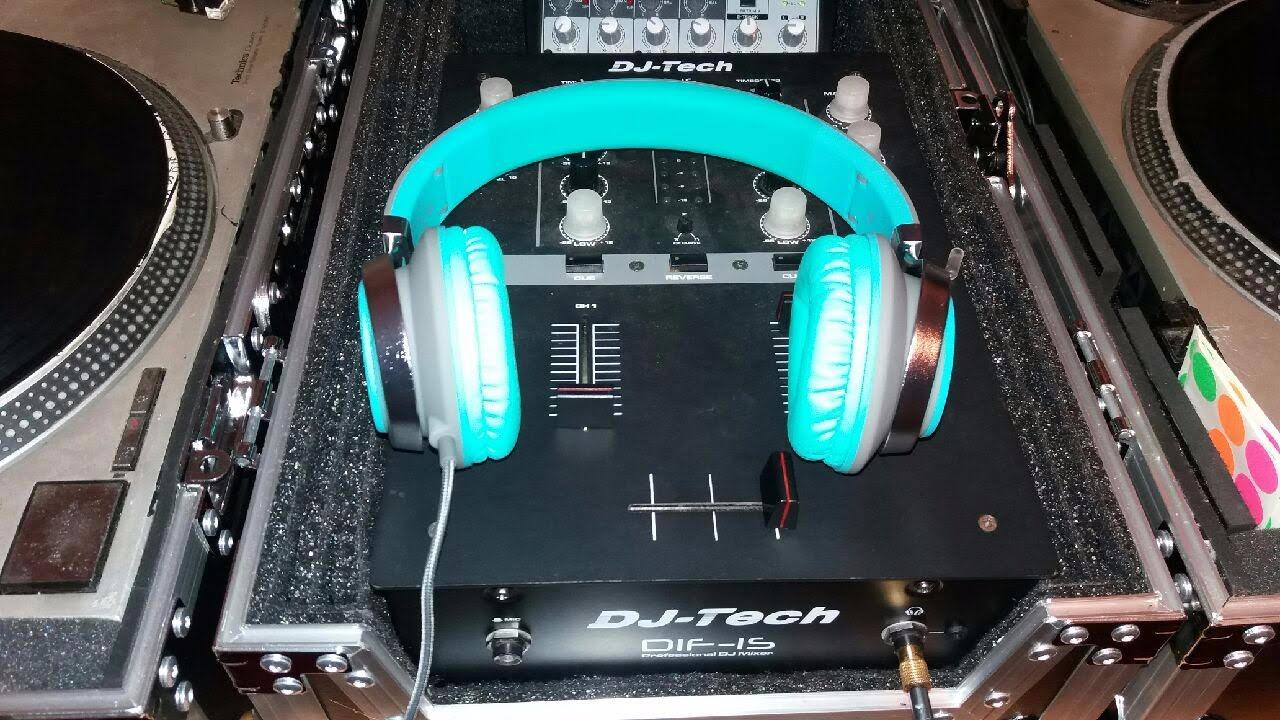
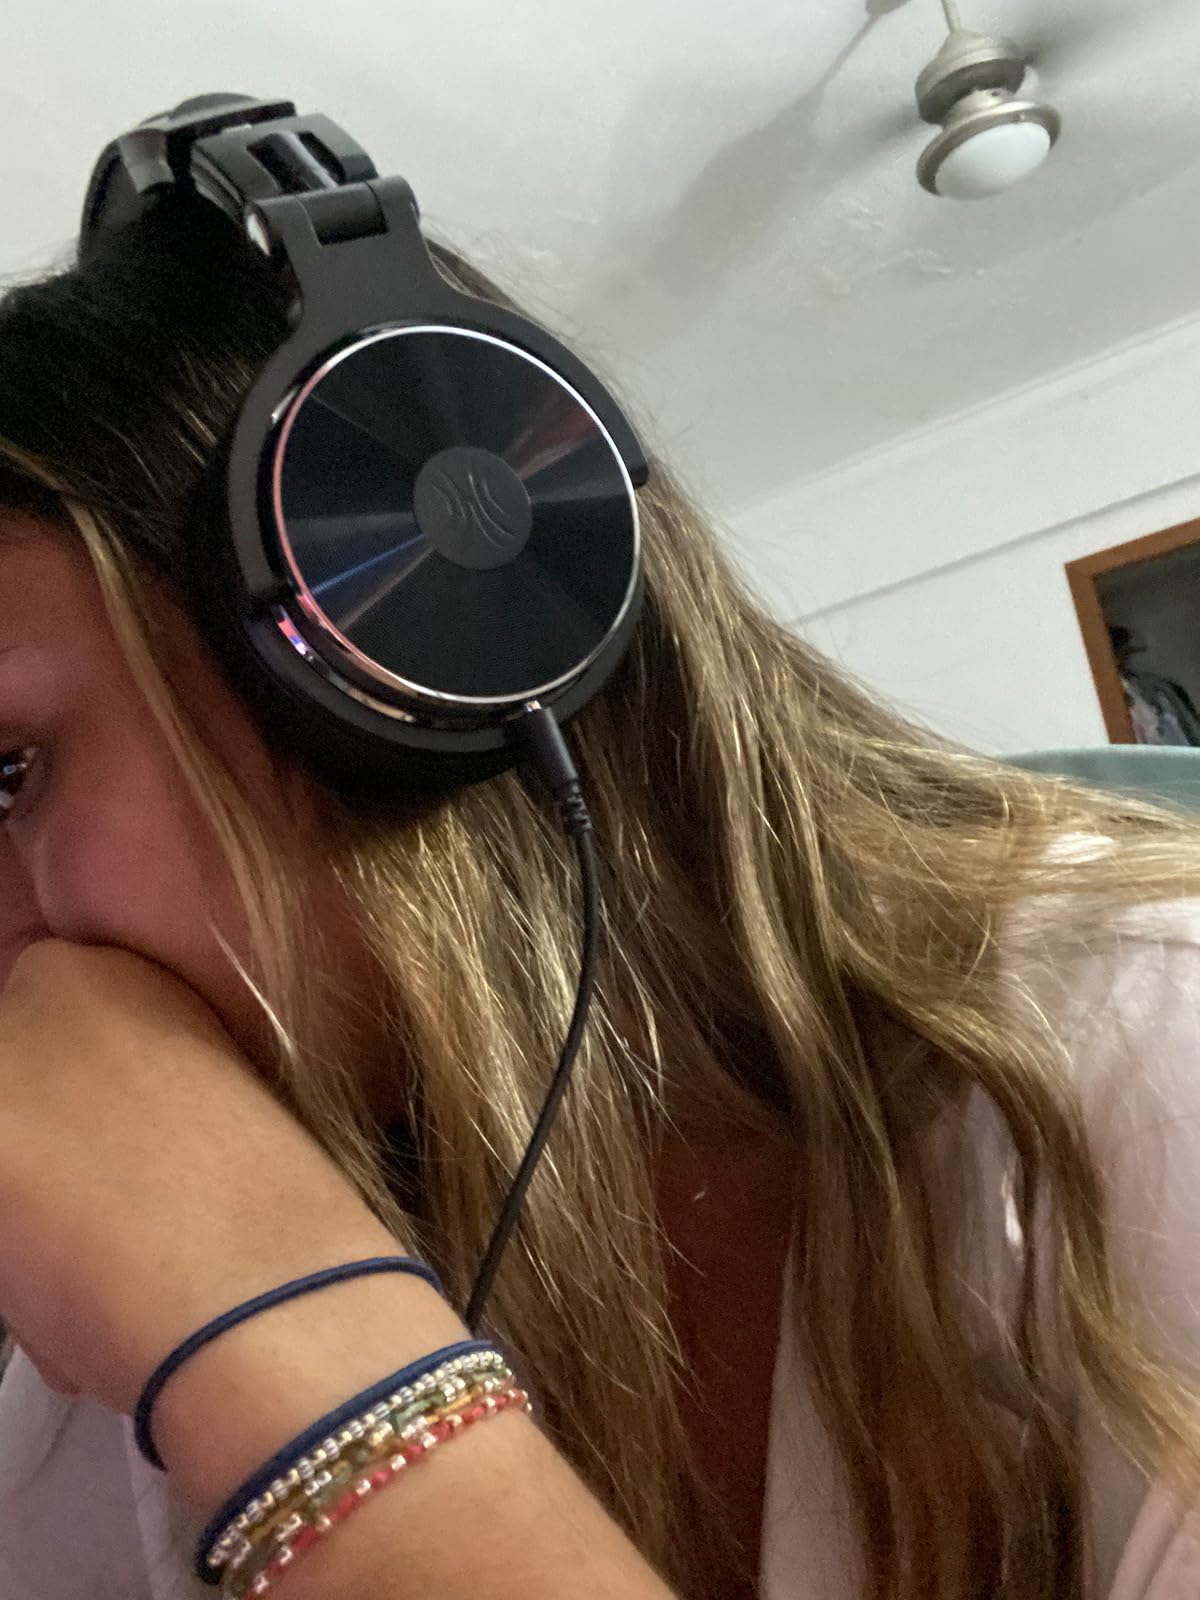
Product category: headphones
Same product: no